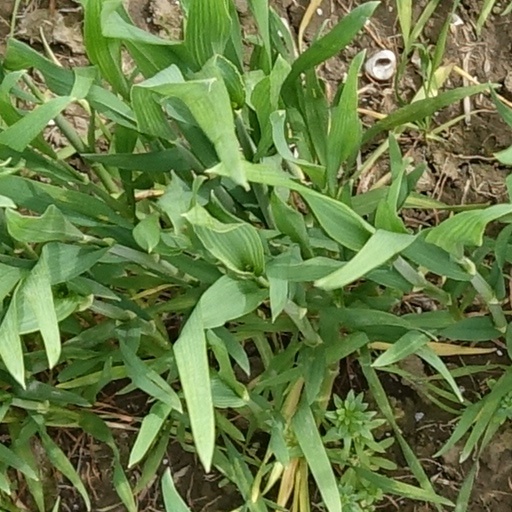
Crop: wheat